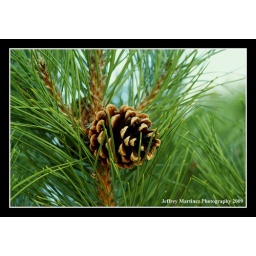
This beautiful pine tree sits comfortably in our back yard and we get to enjoy its company every day.